George Whitefield

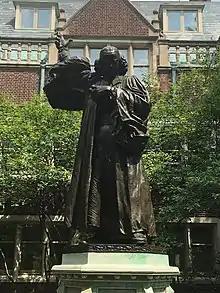
"The Reverend George Whitefield" statue that formerly stood on the campus of the University of Pennsylvania in Philadelphia. It was removed on account of his pro-slavery views.

Whitefield was a plantation owner and slaveholder and viewed the work of slaves as essential for funding his orphanage's operations. John Wesley denounced slavery as "the sum of all villainies" and detailed Treatment of slaves in the United States its abuses. However, defenses of slavery were common among 18th-century Protestants, especially missionaries who used the institution to emphasize God's providence. Whitefield was at first conflicted about slaves. He believed that they were human and was angered that they were treated as "subordinate creatures". Nevertheless, Whitefield and his friend James Habersham played an important role in the reintroduction of slavery to Georgia. Georgia Experiment Slavery had been outlawed in the young colony of Georgia in 1735. In 1747, Whitefield attributed the financial woes of his Bethesda Orphanage to Georgia's prohibition of black people in the colony. He argued that "the constitution of that colony [Georgia] is very bad, and it is impossible for the inhabitants to subsist" while blacks were banned. Though he was a big advocate for being against slavery he still owned over 70+ slaves that were mostly women of color and more than a few African-American men.